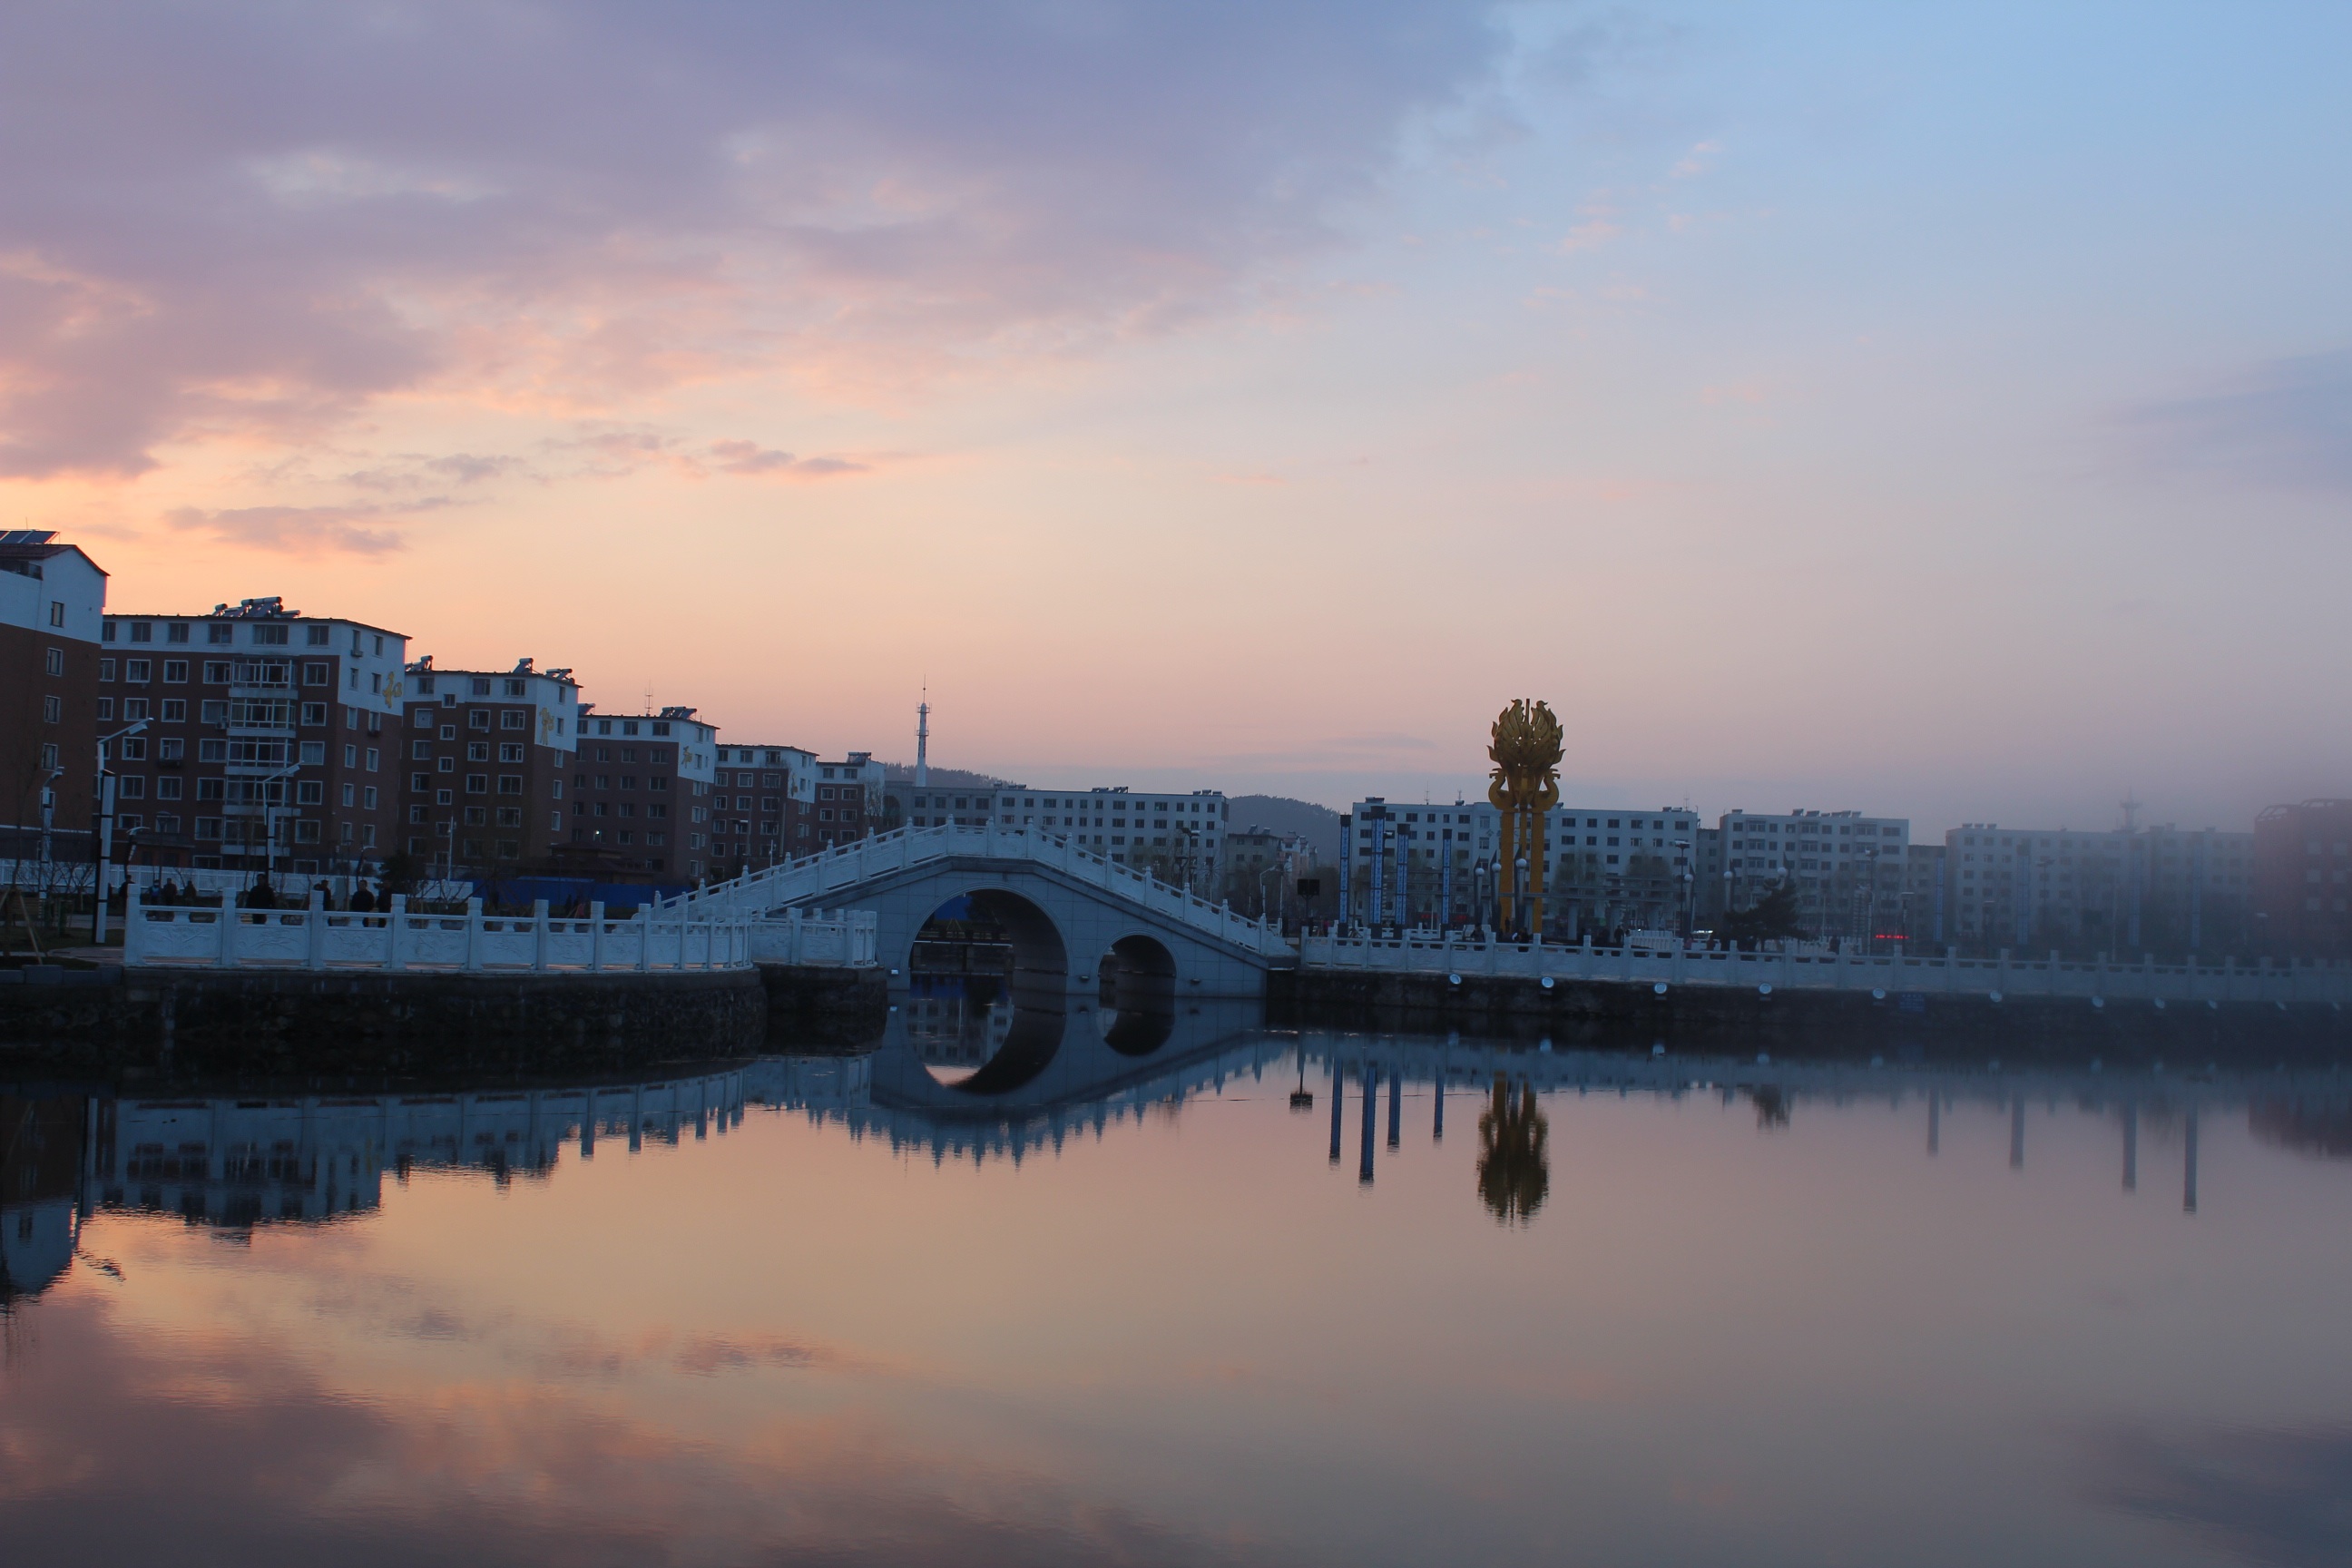
sea, water, horizon, cloud, sky, sunrise, sunset, bridge, skyline, sunlight, morning, lake, dawn, river, cityscape, dusk, evening, reflection, atmospheric phenomenon